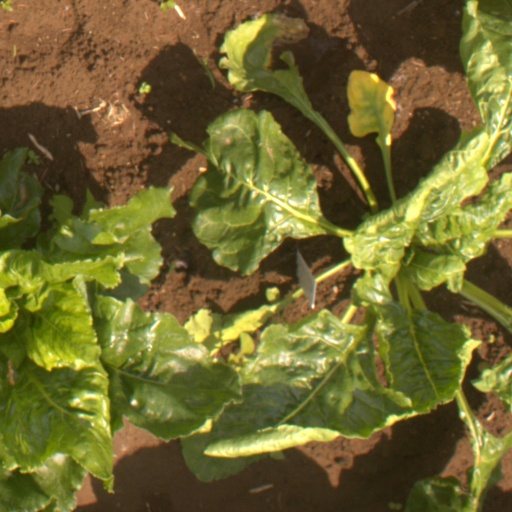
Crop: sugar beet